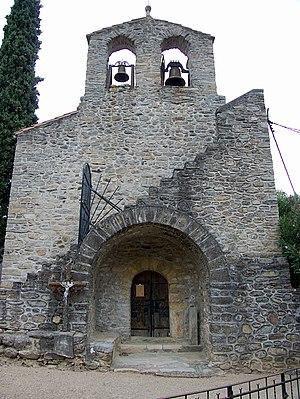
façade de l'entrée de l'Église Sainte-Marie, Le Vila, Reynès (Pyrénées-Orientales, Languedoc-Roussillon, France) Català: Façana de l'entrada de l'Església Santa Maria, El Vilar, Reiners (Pirineus Orientals, Llenguadoc-Rosselló, França) Español: Fachada de la entrada de la Iglesia Santa Maria, Le Vila, Reynès (Pirineos Orientales, Languedoc-Rosellón, Francia
L'église Sainte-Marie du Vila est une église romane située au lieu-dit Le Vila, à Reynès, dans le département français des Pyrénées-Orientales.